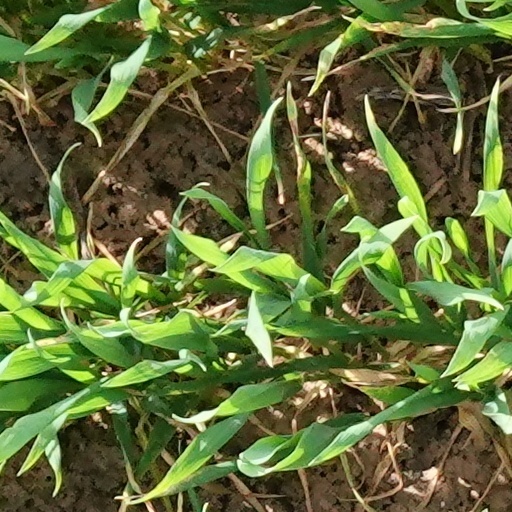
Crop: wheat